History of the Duchy of Parma and Piacenza

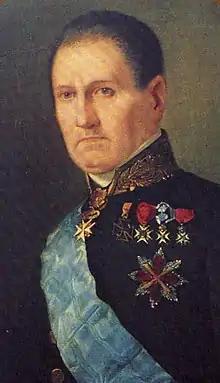
Charles-René de Bombelles.

On November 18, 1748, with the signing of the Treaty of Aix-la-Chapelle, which brought the War of Austrian Succession to a close, the Farnese duchies and the Duchy of Guastalla, which had become extinct with the death of the Gonzaga dynasty, were placed under the protection of the Empire, with France and Spain acting as their tutelary powers. The infant Philip, who had been married since August 26, 1739, to Elisabeth of France, daughter of King Louis XV and Marie Leszczyńska (who was twelve years old at the time), ascended to the dukedom of Parma, Piacenza, and Guastalla. He entered Parma in July 1749.